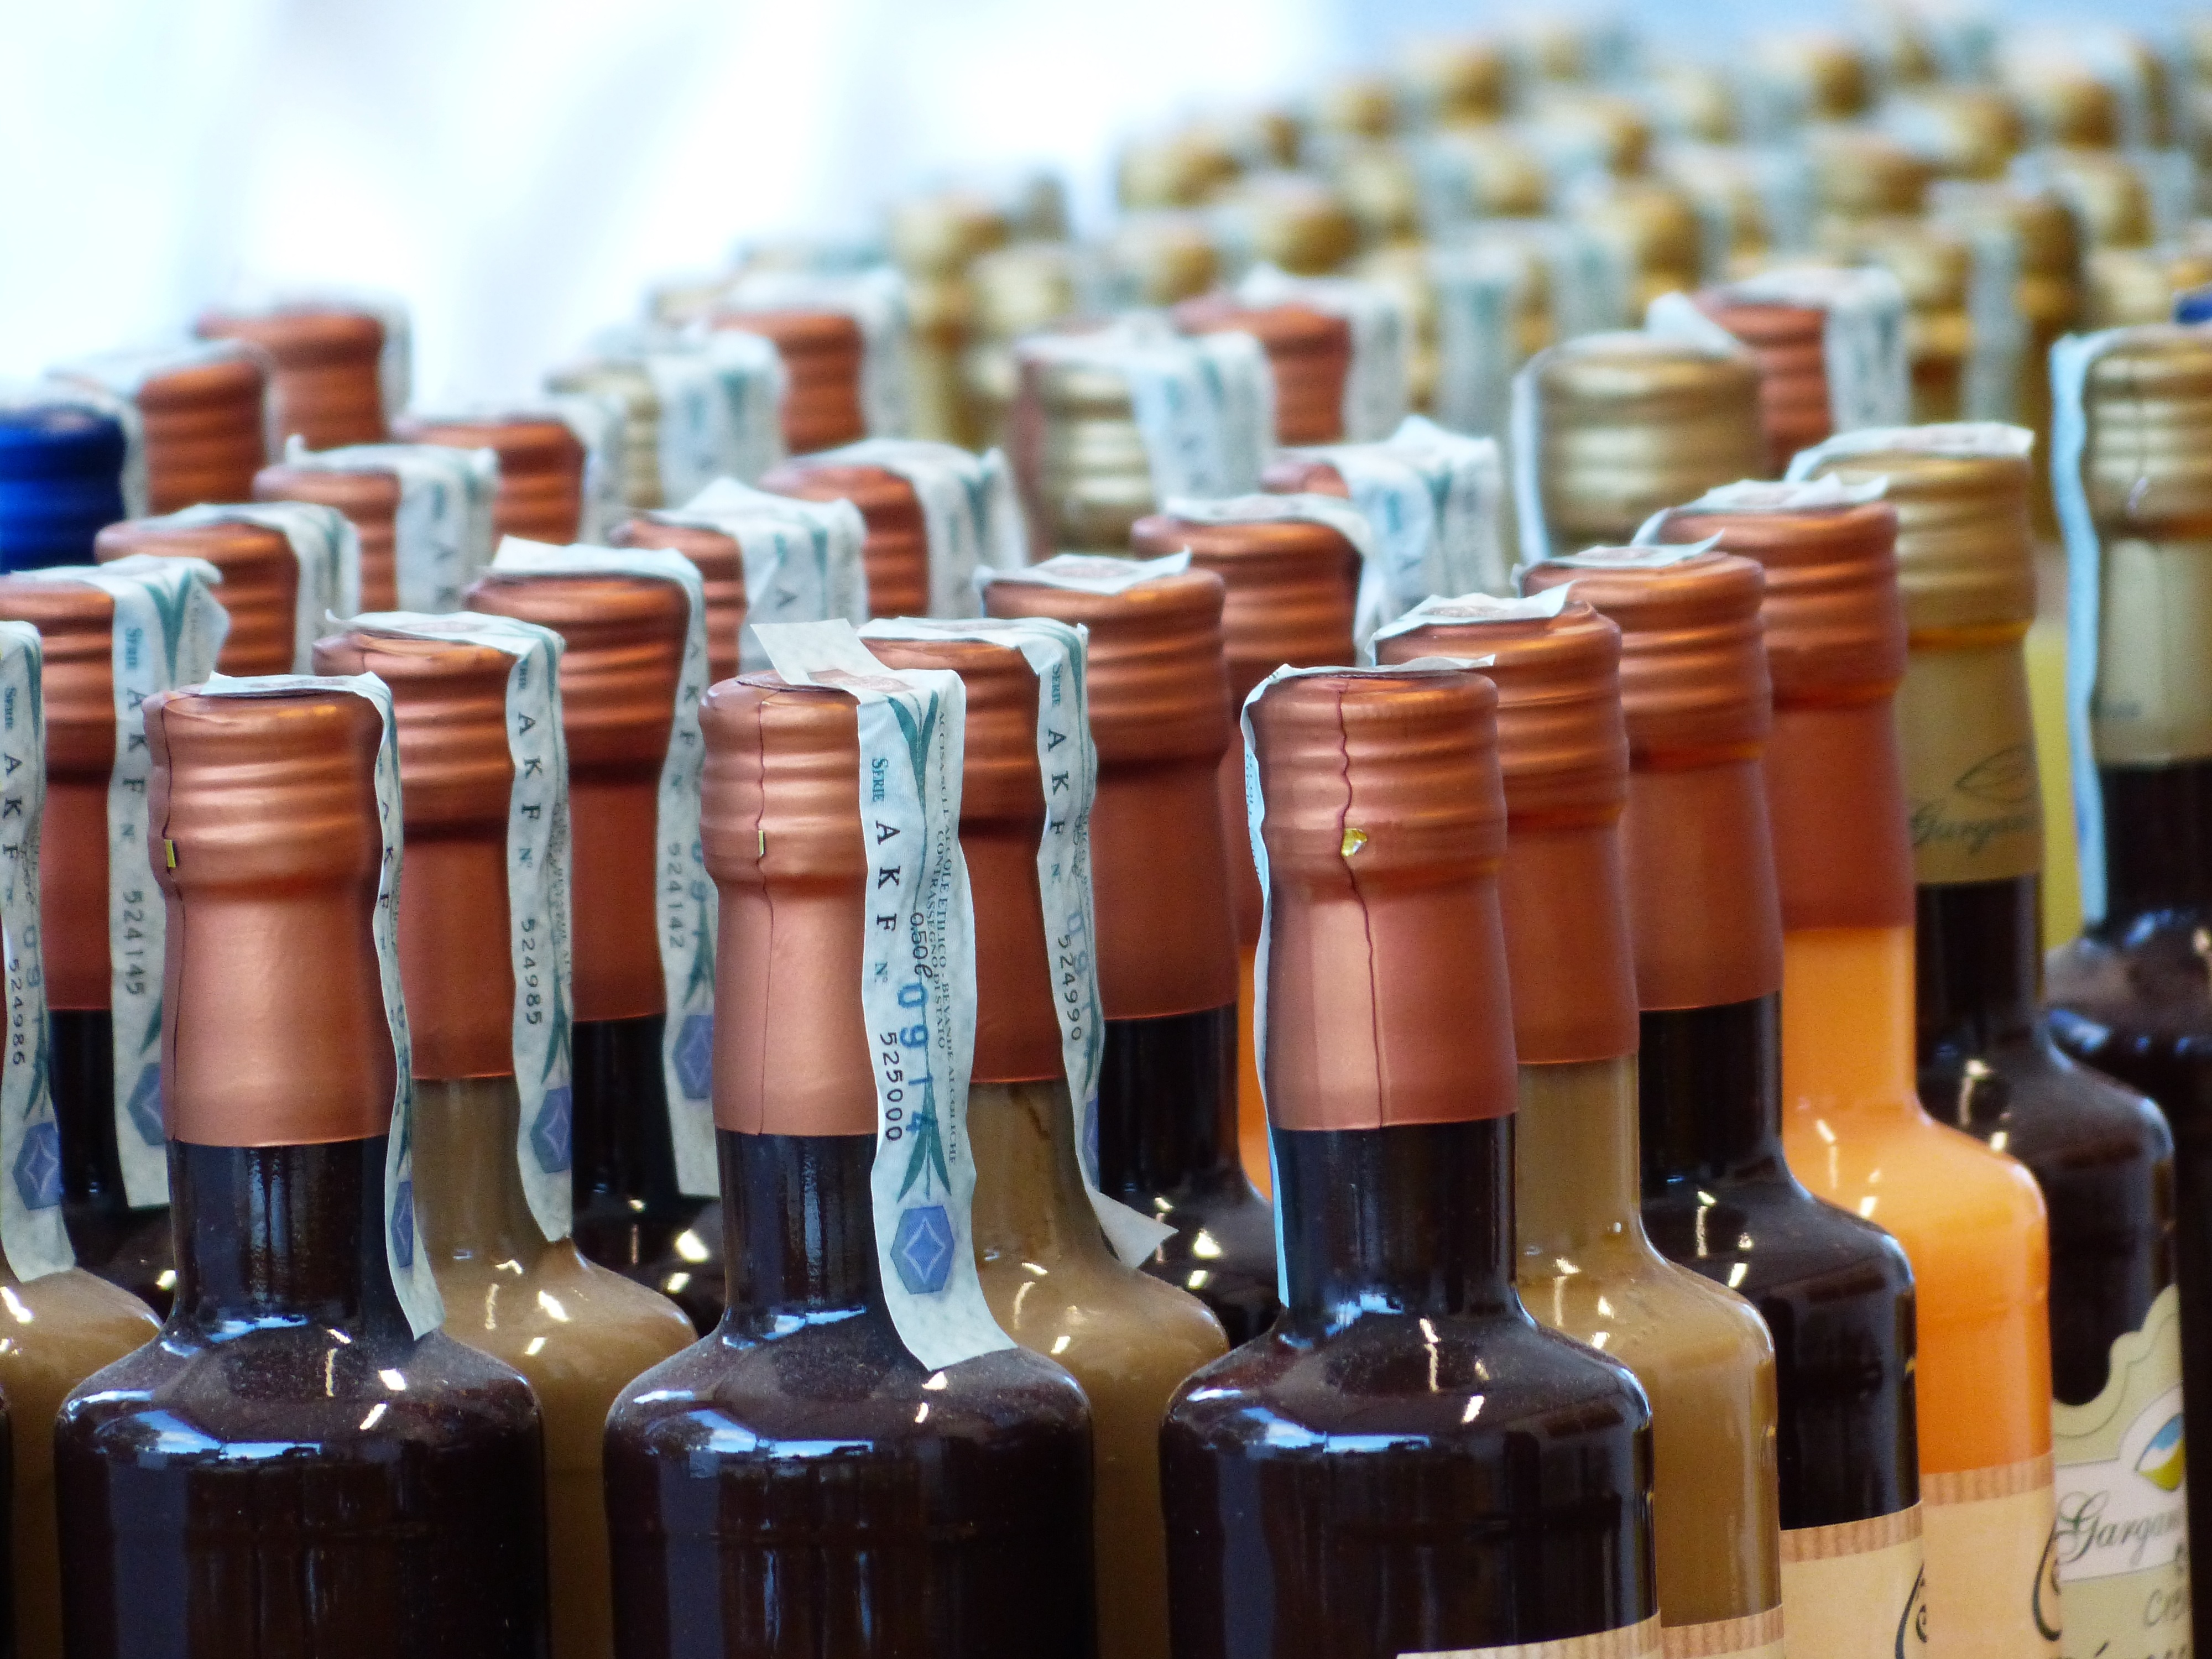
meal, drink, beer, alcohol, bottles, closure, wine bottles, liquor bottles, liqueurs